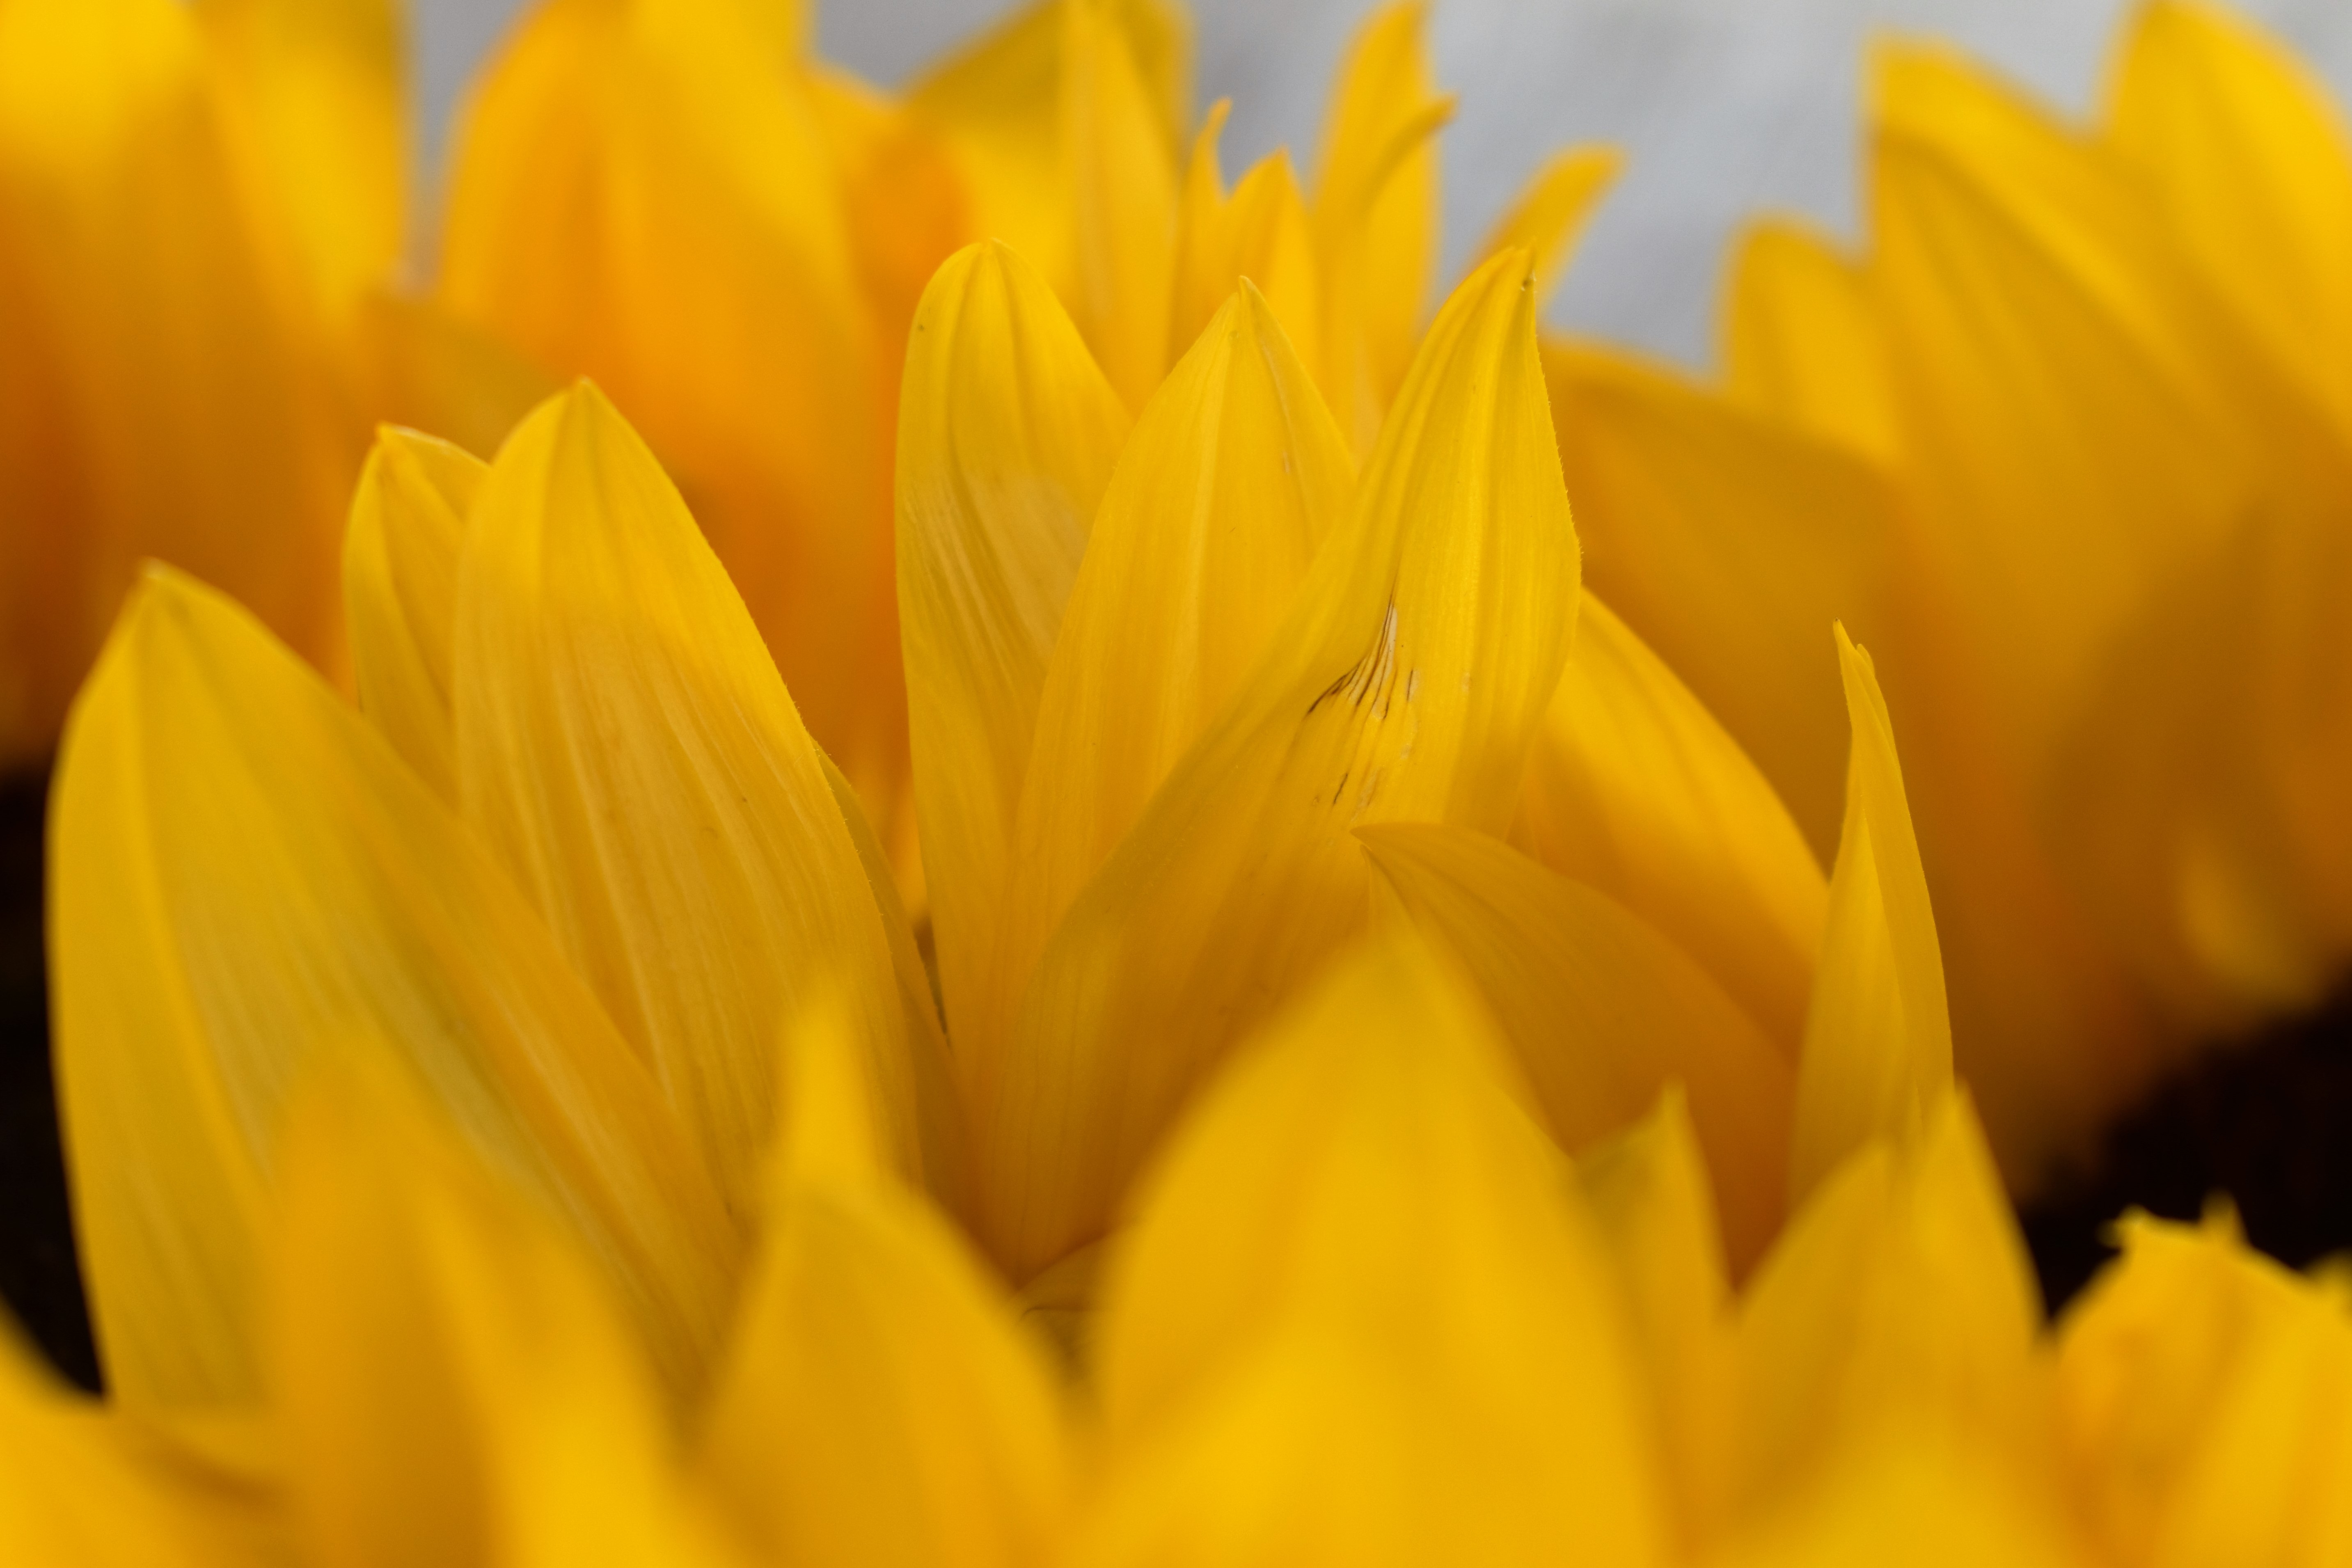
plant, sunlight, flower, petal, summer, tulip, yellow, close, flora, close up, sun flower, narcissus, macro photography, flowering plant, daisy family, plant stem, land plant